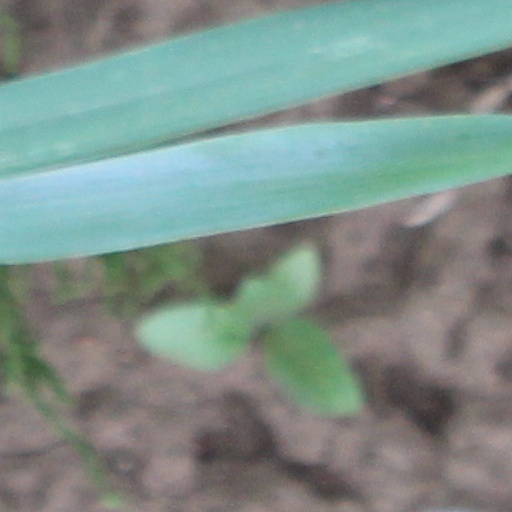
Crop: wheat